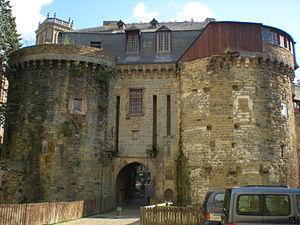
Les portes Mordelaises de Rennes.
Cette liste contient les objets immobiliers et mobiliers de la ville de Rennes classés ou inscrits aux monuments historiques.